Ingolstadt Hauptbahnhof

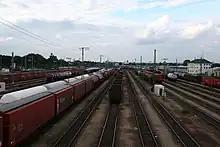
View of the northern part of the marshalling yard

Immediately to the east of the passenger station there is a marshalling yard where there are numerous tracks for the marshalling of freight trains. The marshalling of trains is facilitated by a hump.